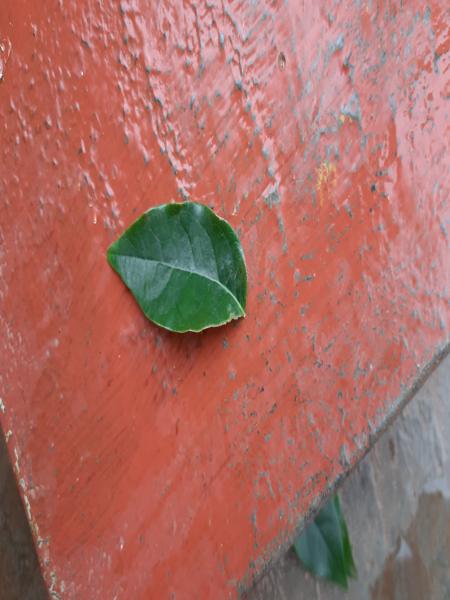
Plant: Amla